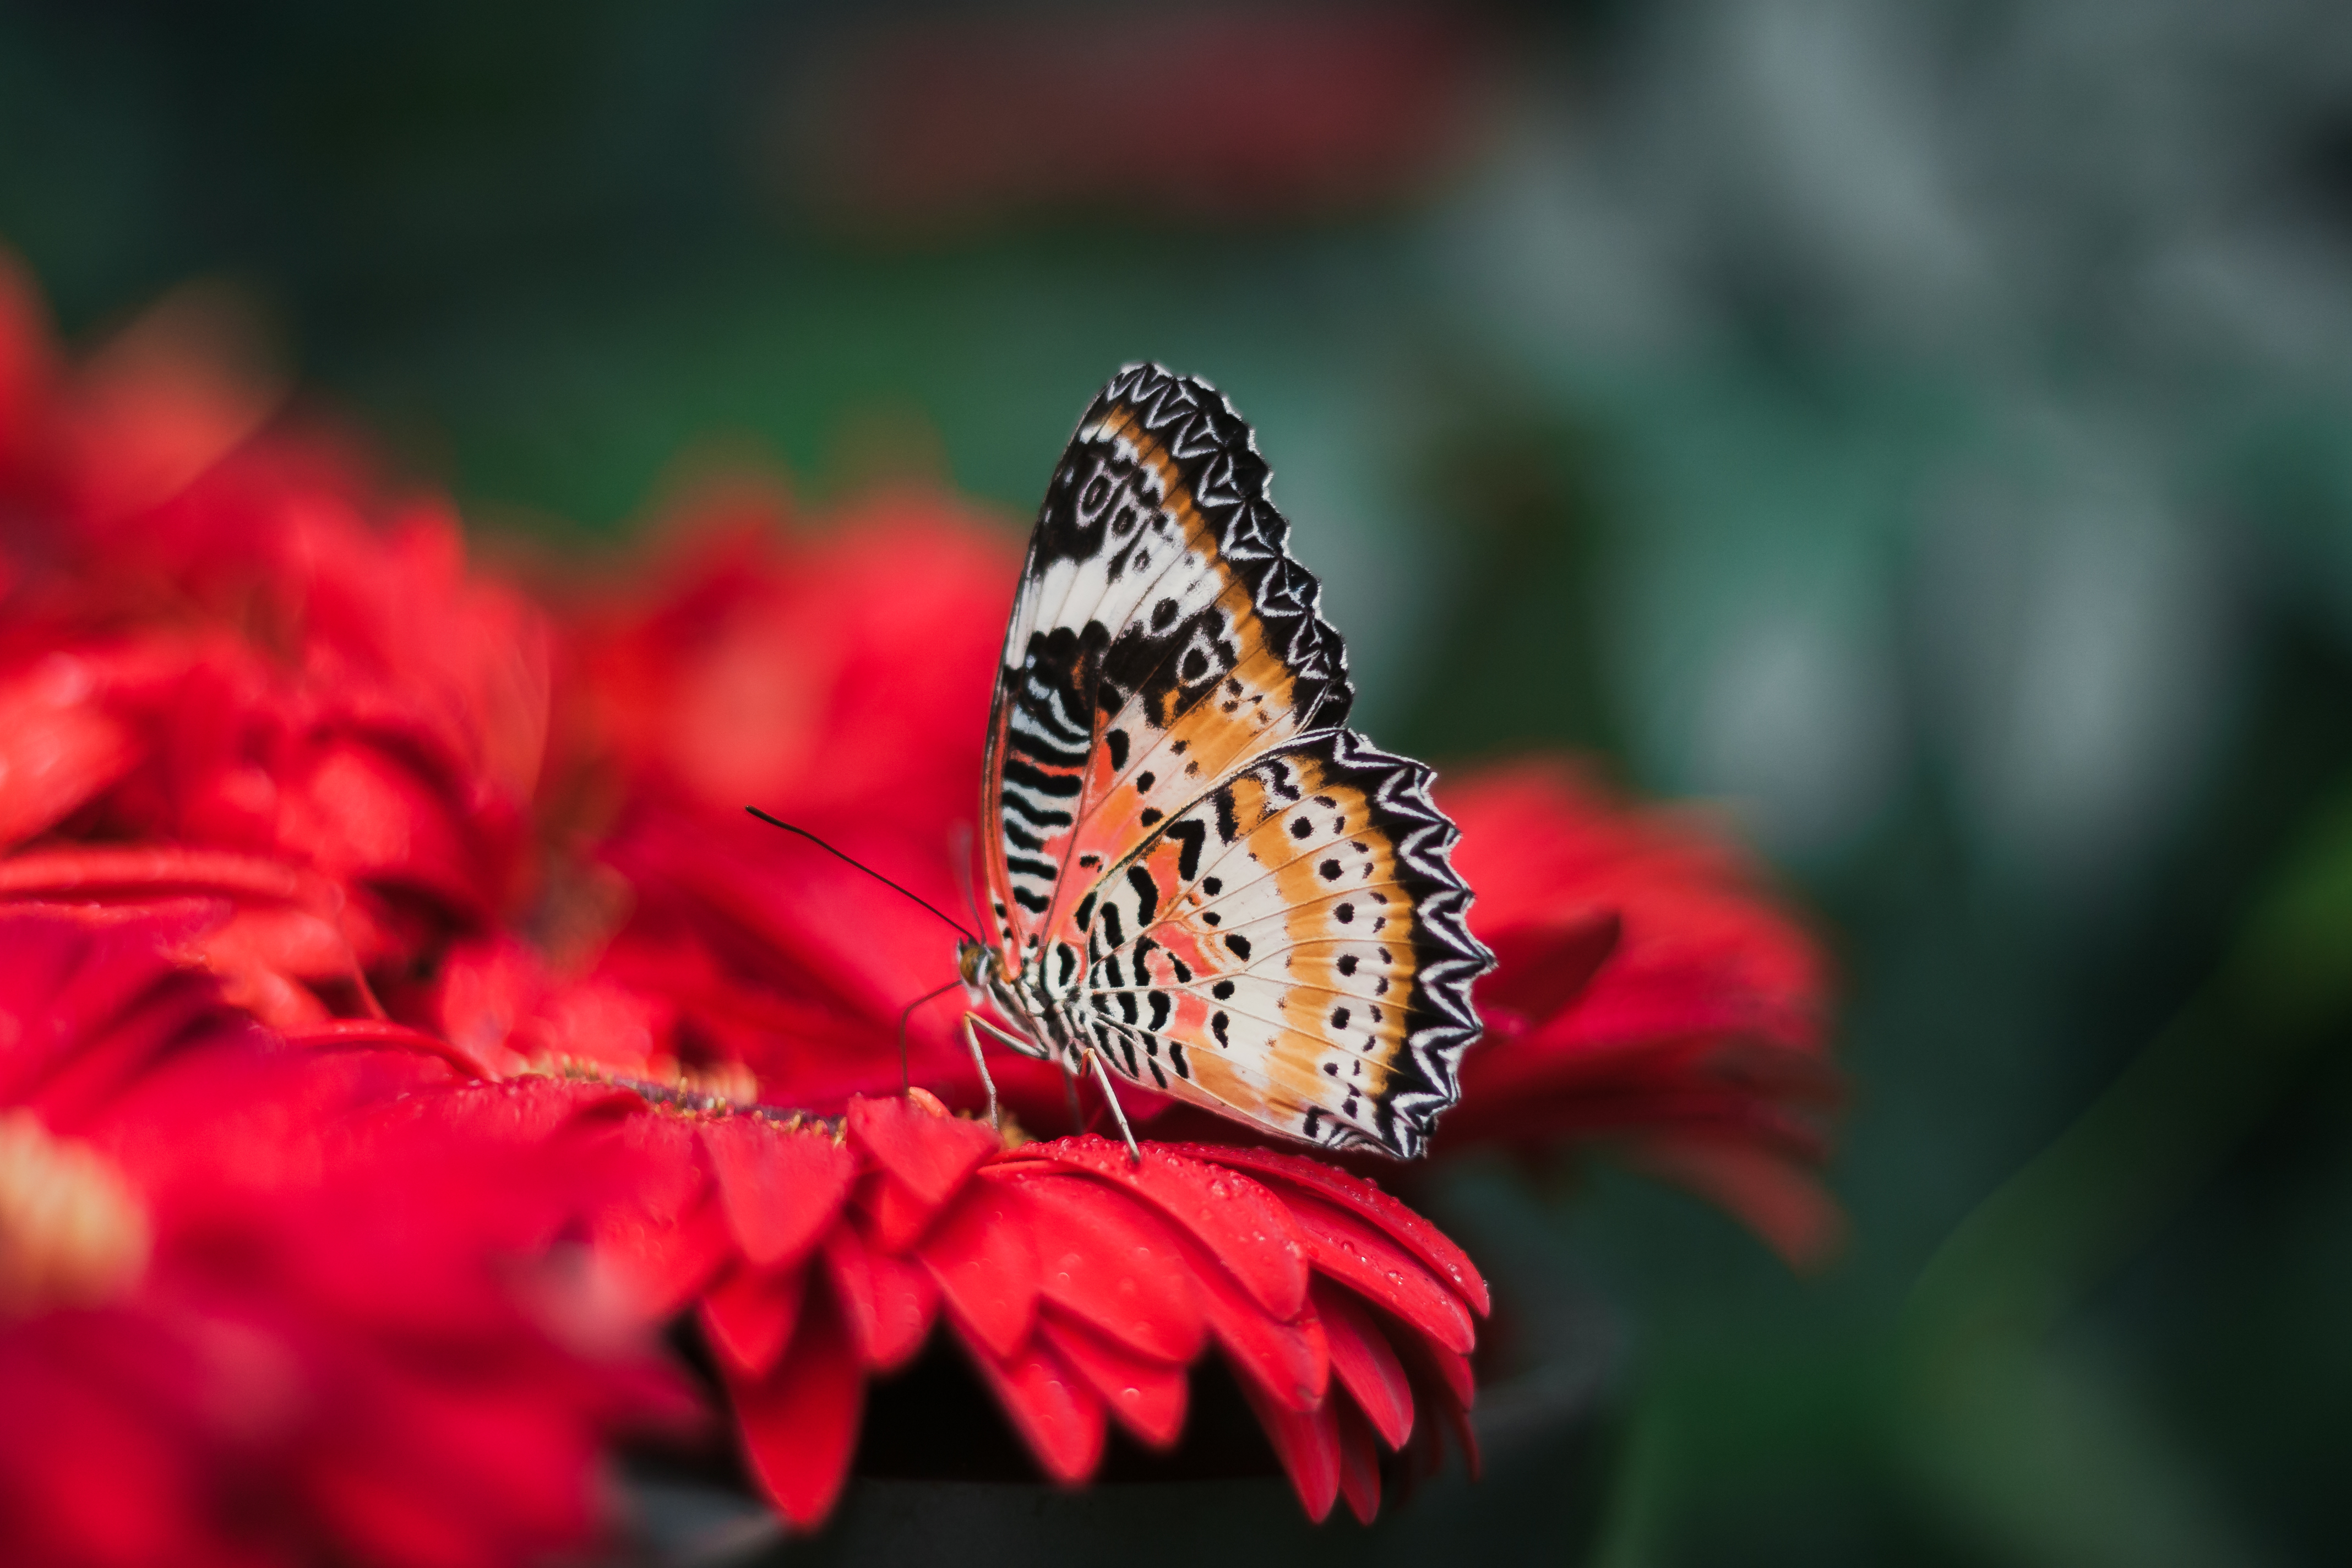
nature, photography, flower, petal, red, insect, butterfly, flora, fauna, invertebrate, close up, monarch butterfly, nectar, macro photography, arthropod, pollinator, moths and butterflies